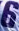
Number: 6